Columbus metropolitan area, Ohio

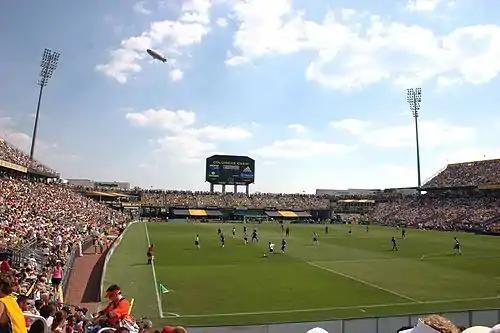
Historic Crew Stadium, the first soccer-specific stadium in the U.S., and former home of Columbus Crew SC

Numerous K–12 school districts are found in the area. There are wide differences in setup, with some districts being mostly rural and having a small enrollment, while others are urban and have large enrollments.